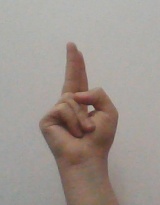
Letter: taa